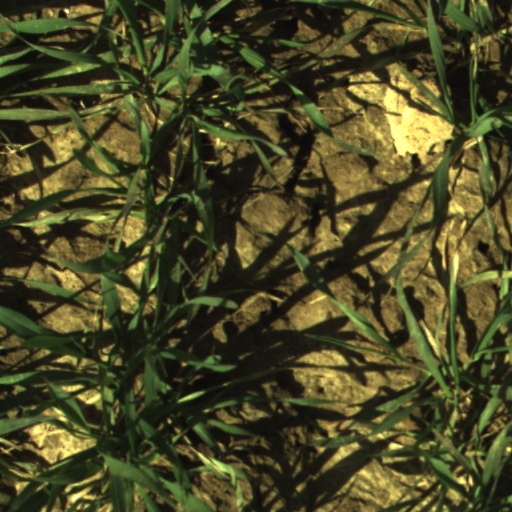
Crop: wheat